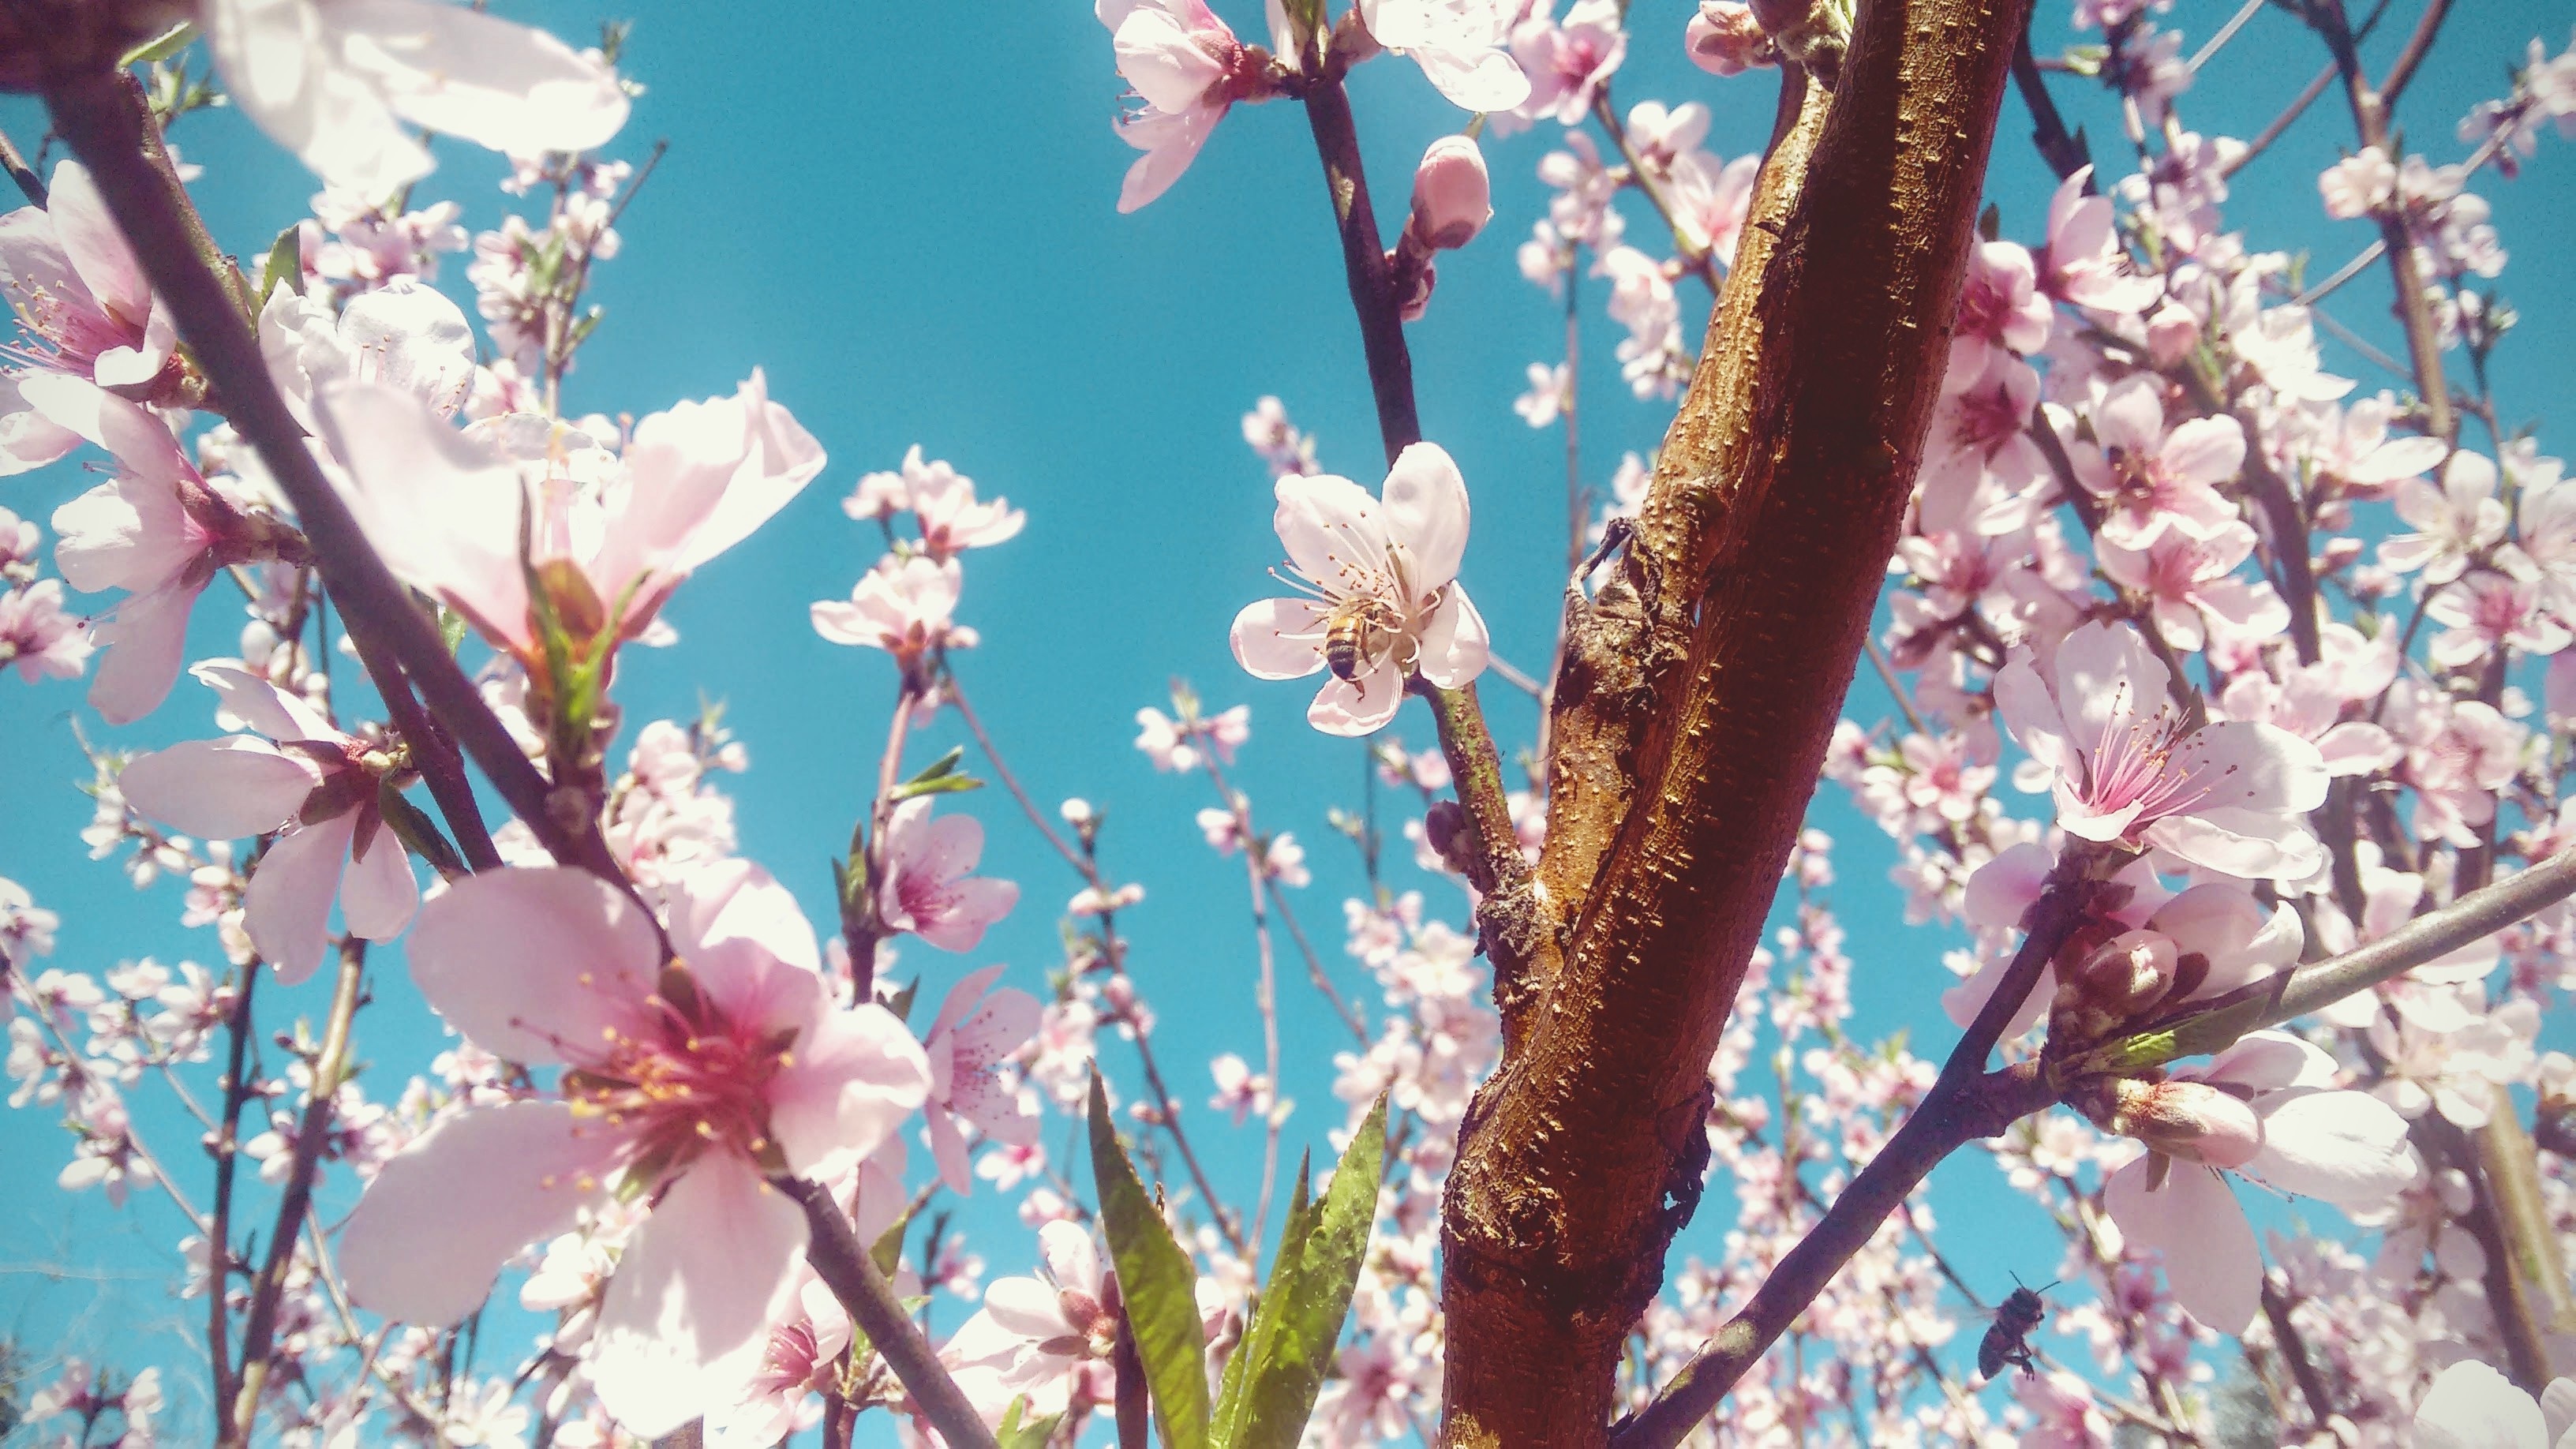
branch, blossom, plant, flower, petal, food, spring, produce, cherry blossom, flowering plant